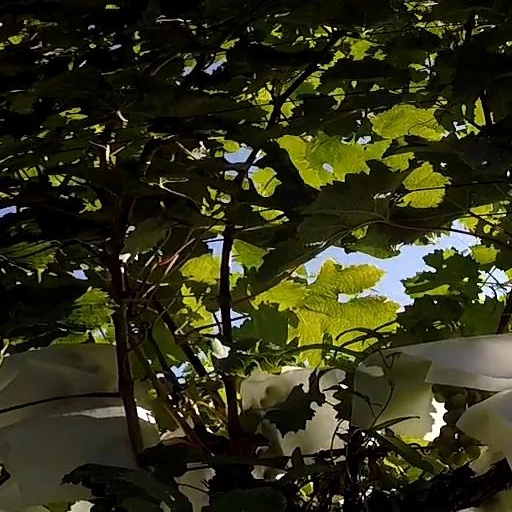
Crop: grape